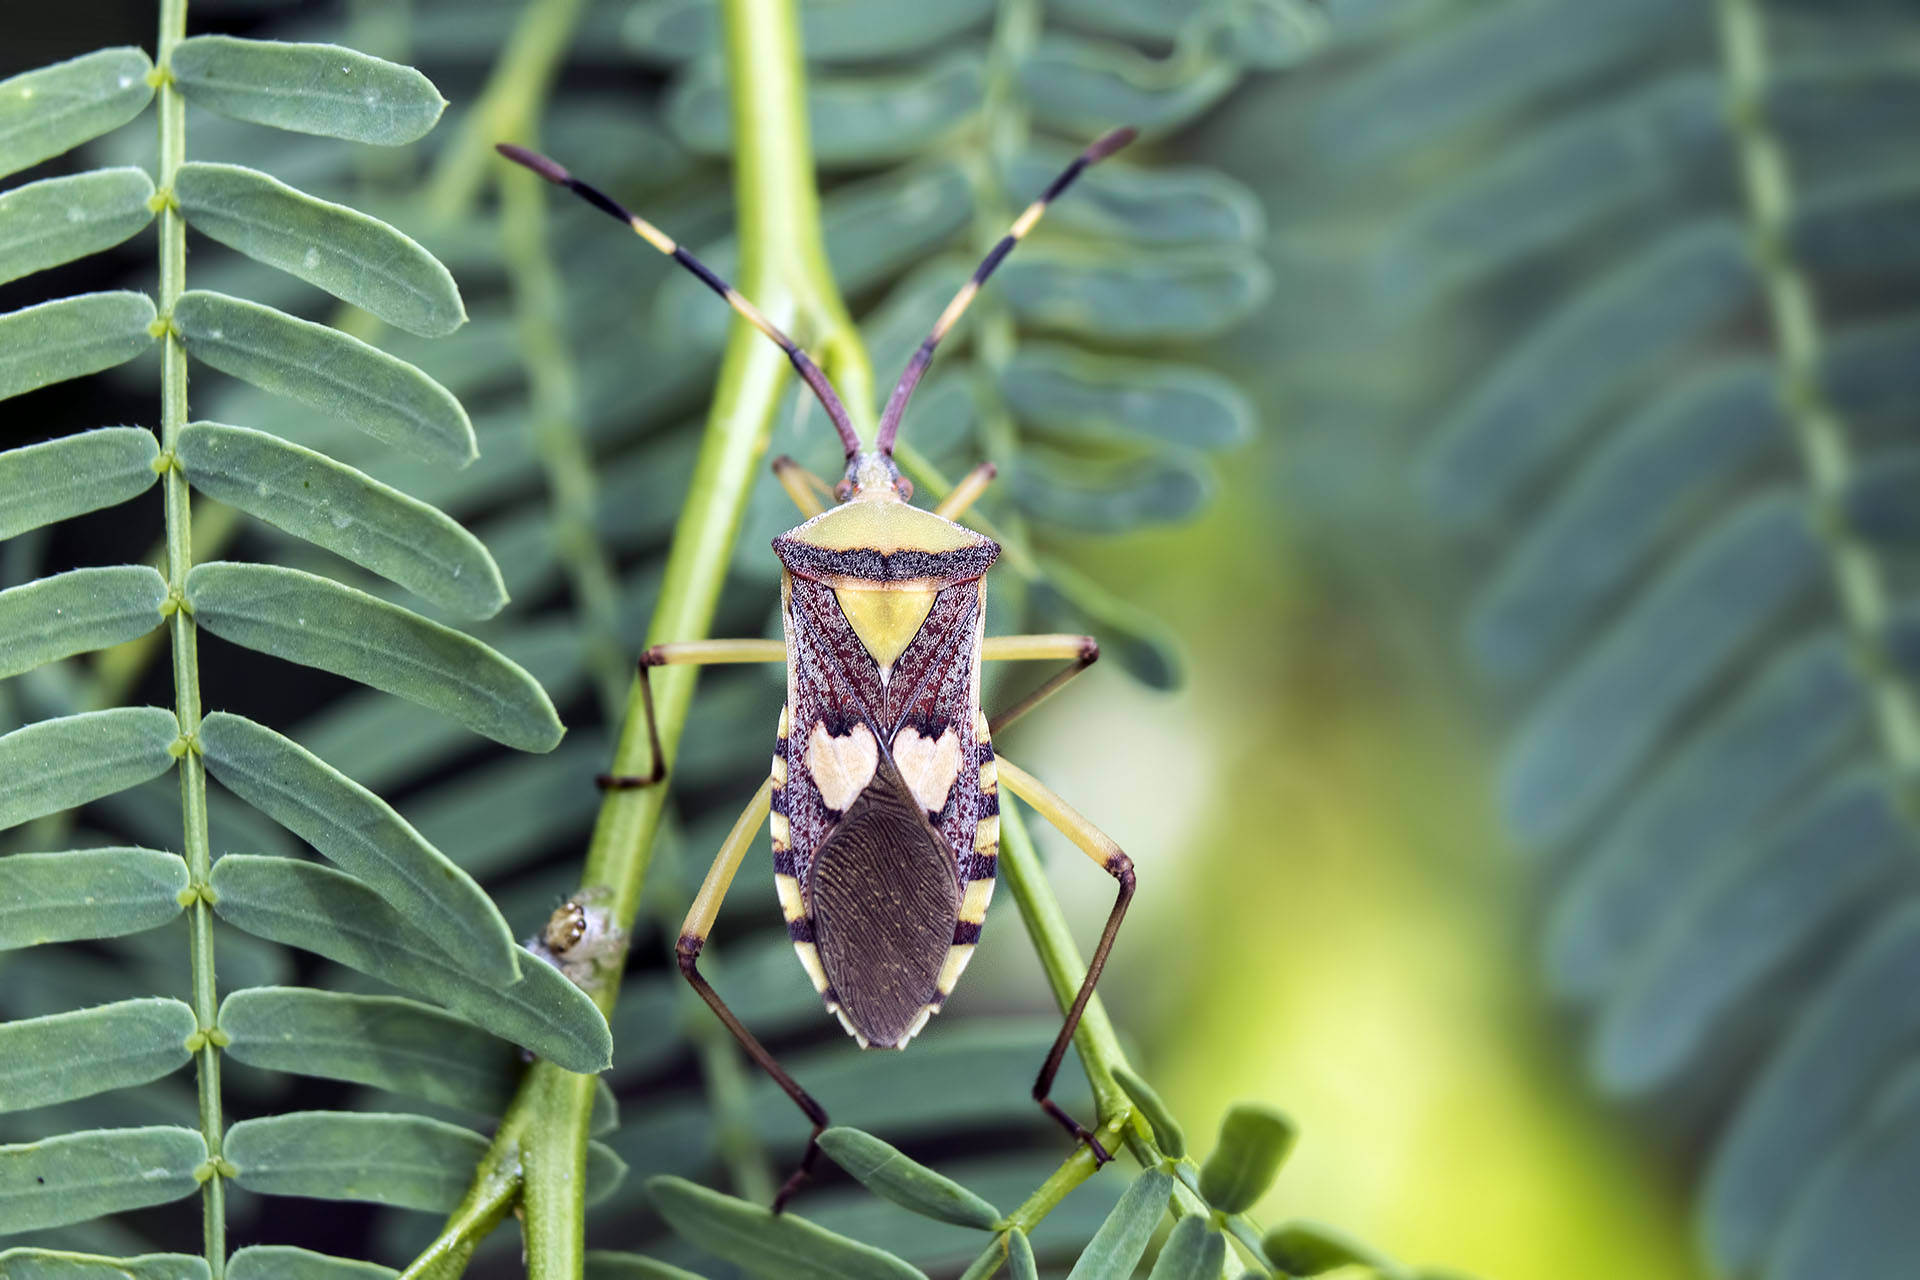
nature, plant, leaf, flower, green, insect, bug, botany, butterfly, flora, fauna, invertebrate, close up, india, arthropoda, tropics, ariansuresh, skanfarmhouse, nellore, andhrapradesh, animalia, hexapoda, insecta, pterygota, neoptera, extensiontube13mm, condylognatha, hemiptera, heteroptera, pentatomomorpha, coreidbug, coreidae, prosopis, prosopisjuliflora, coreinae, coreoidea, homoeocerus, homoeocerini, 750d2015img1534, homoeocerussignatus, prismatocerussignatus, macro photography, moths and butterflies